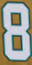
Number: 8